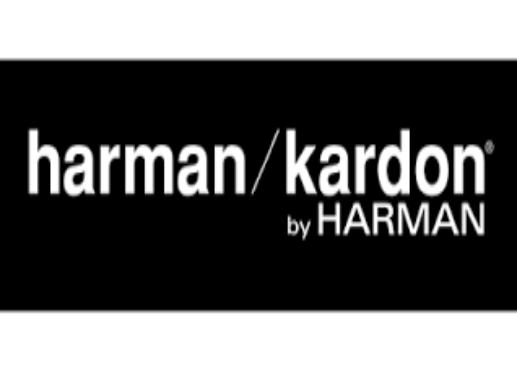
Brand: HARMAN KARDON
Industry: Electronic